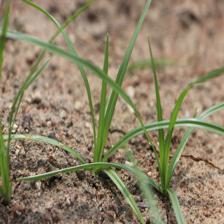
Label: Grass